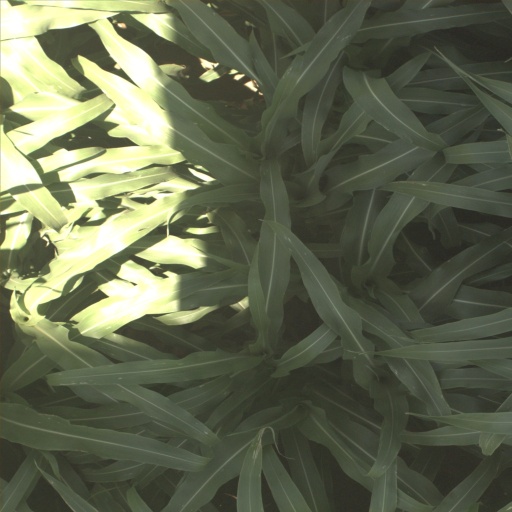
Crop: sorghum